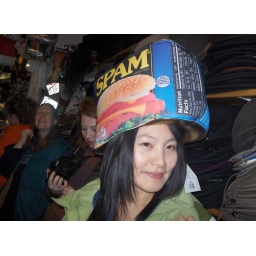
Chioka could be one of those Harajuku girls in Japan with this crazy hat